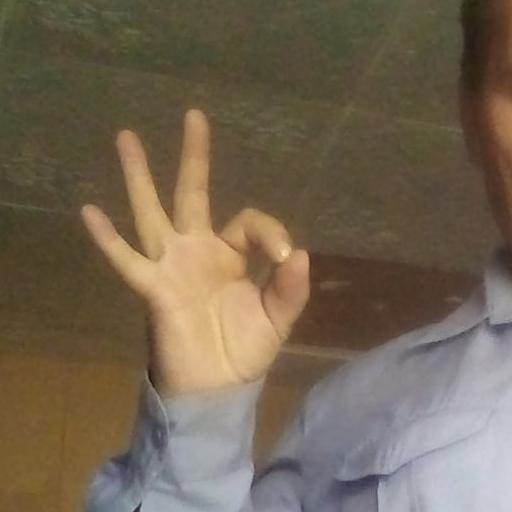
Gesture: ok